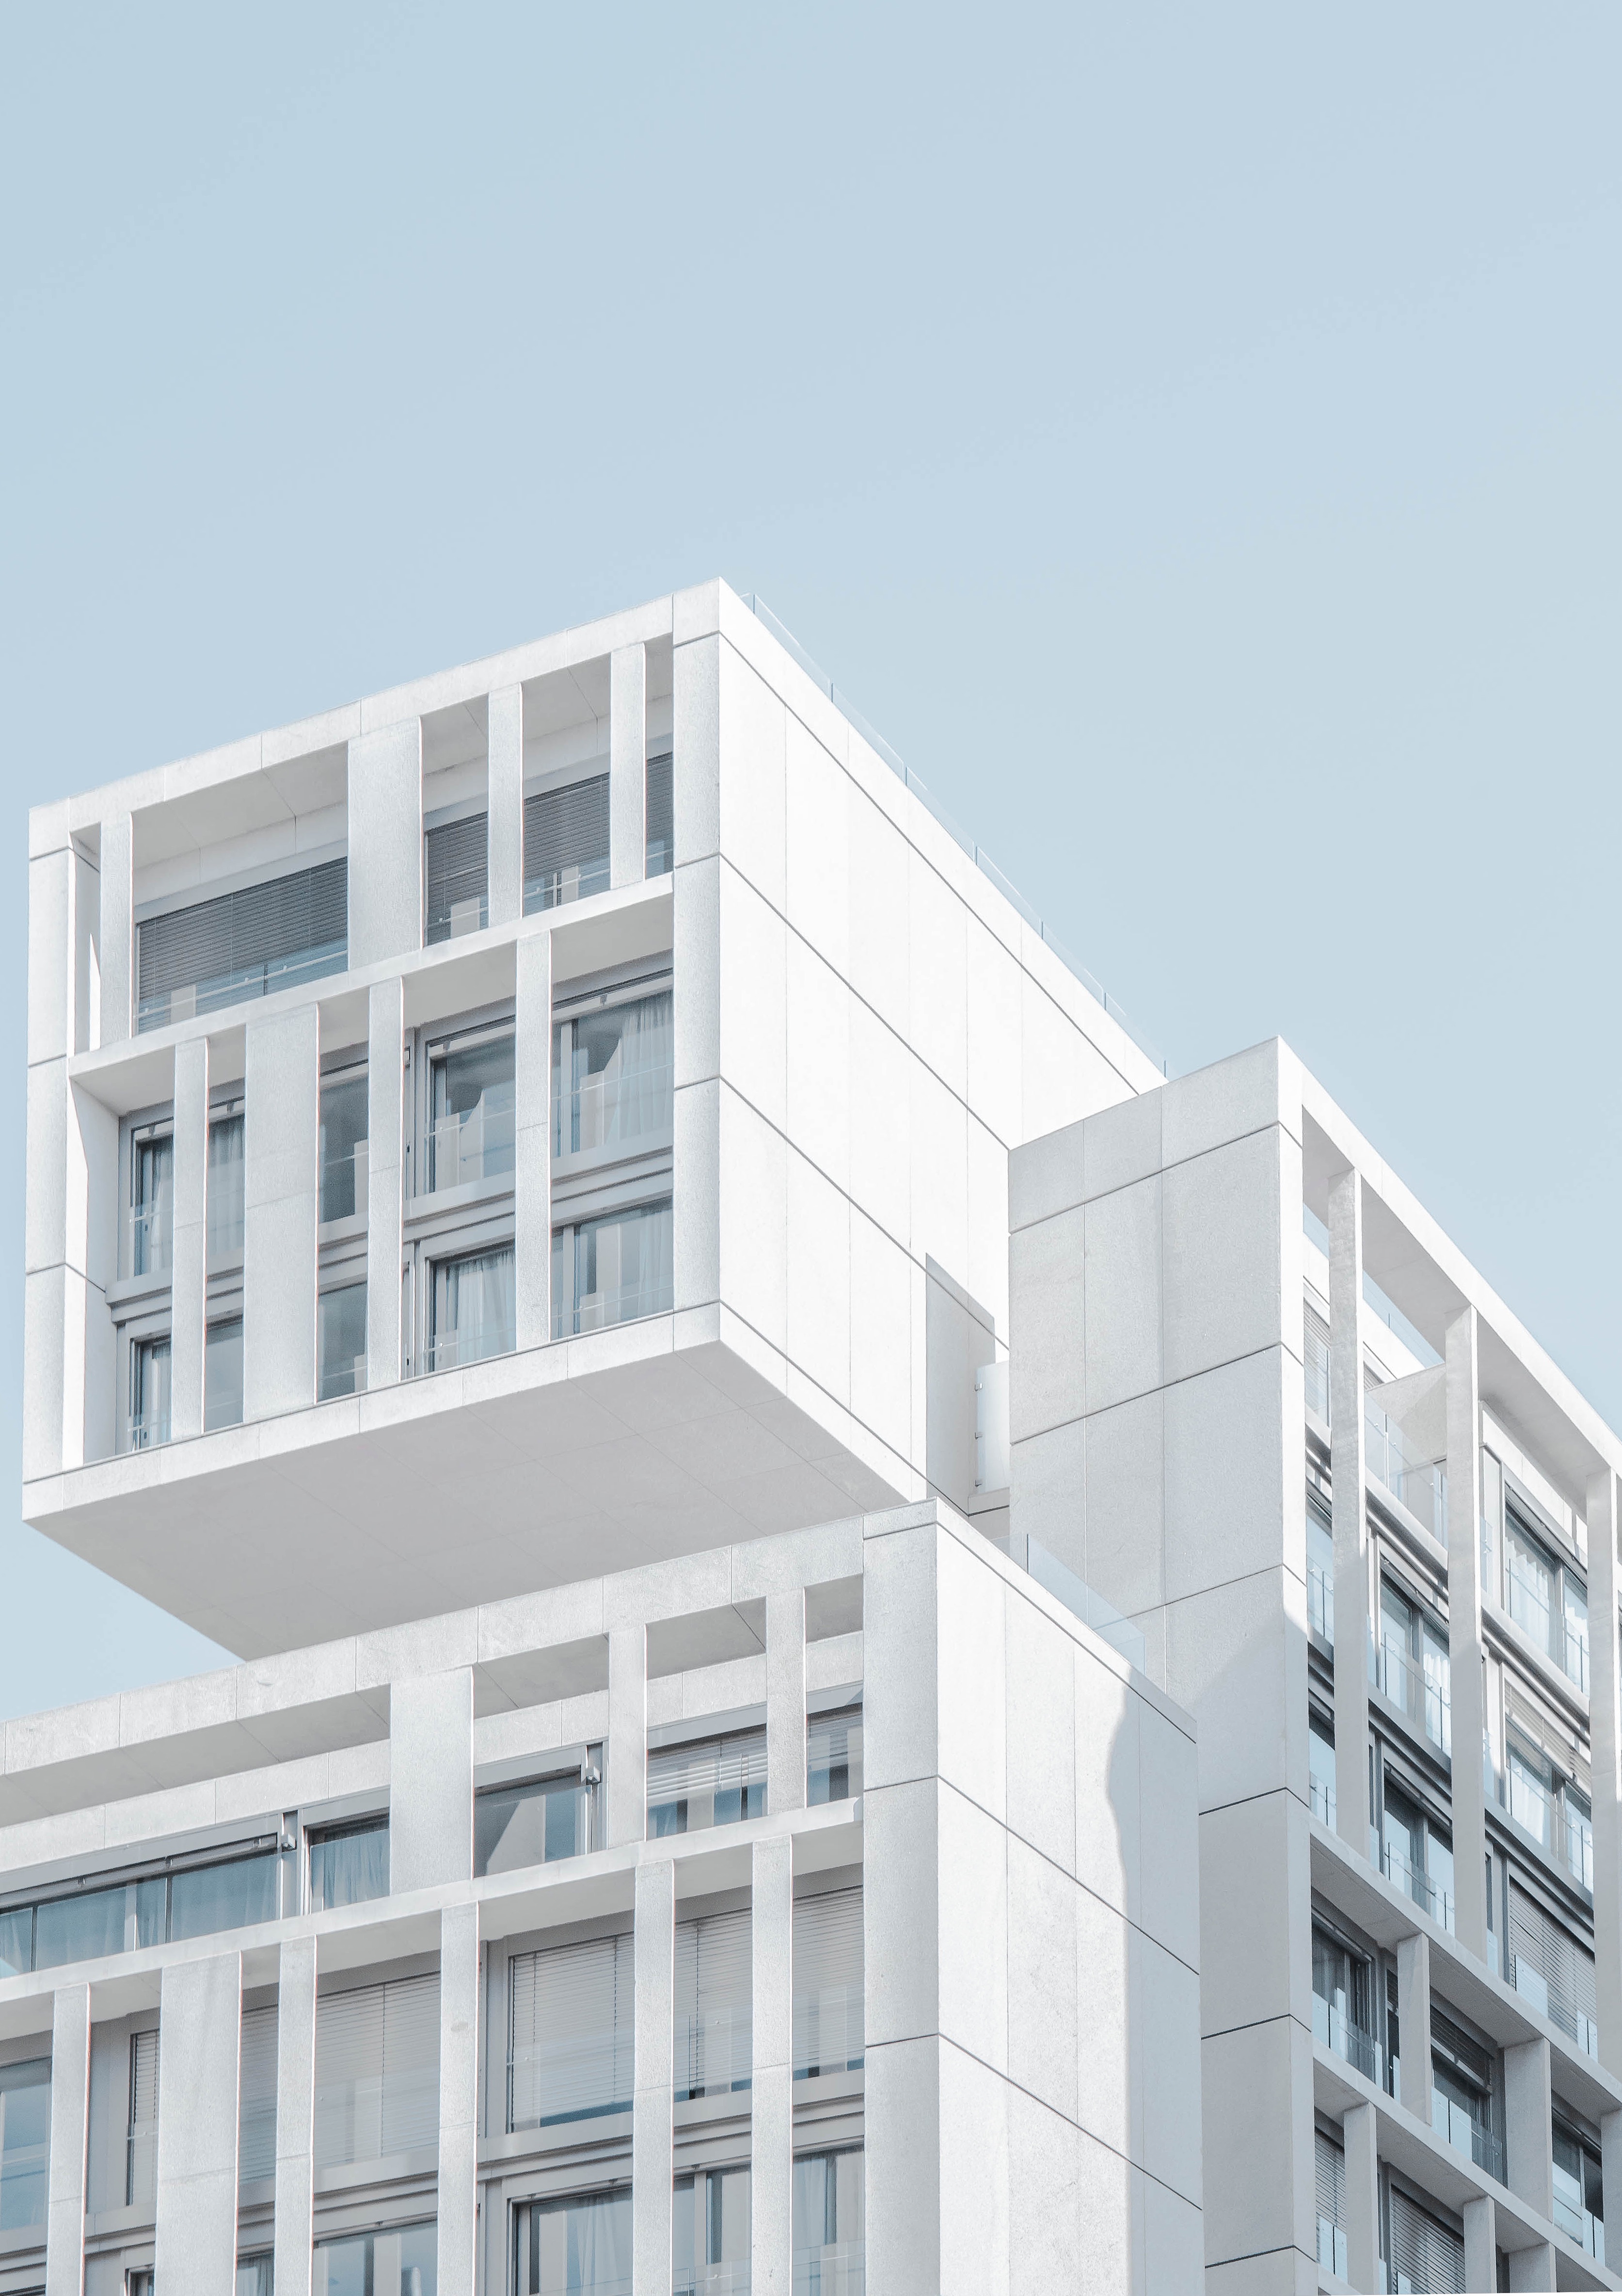
architecture, building, facade, property, apartment, modern, tower block, minimal, commercial building, headquarters, condominium, real estate, residential area, brutalist architecture